Describe the emotion expressed in this image:  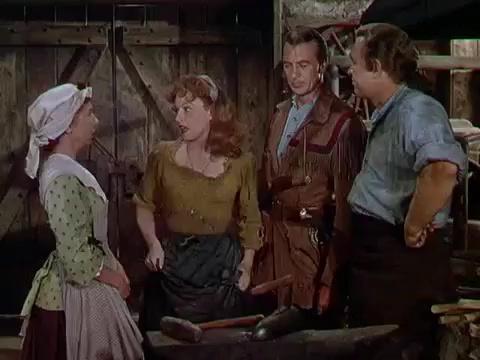
This person displays Pain, valence and arousal with low intensity.